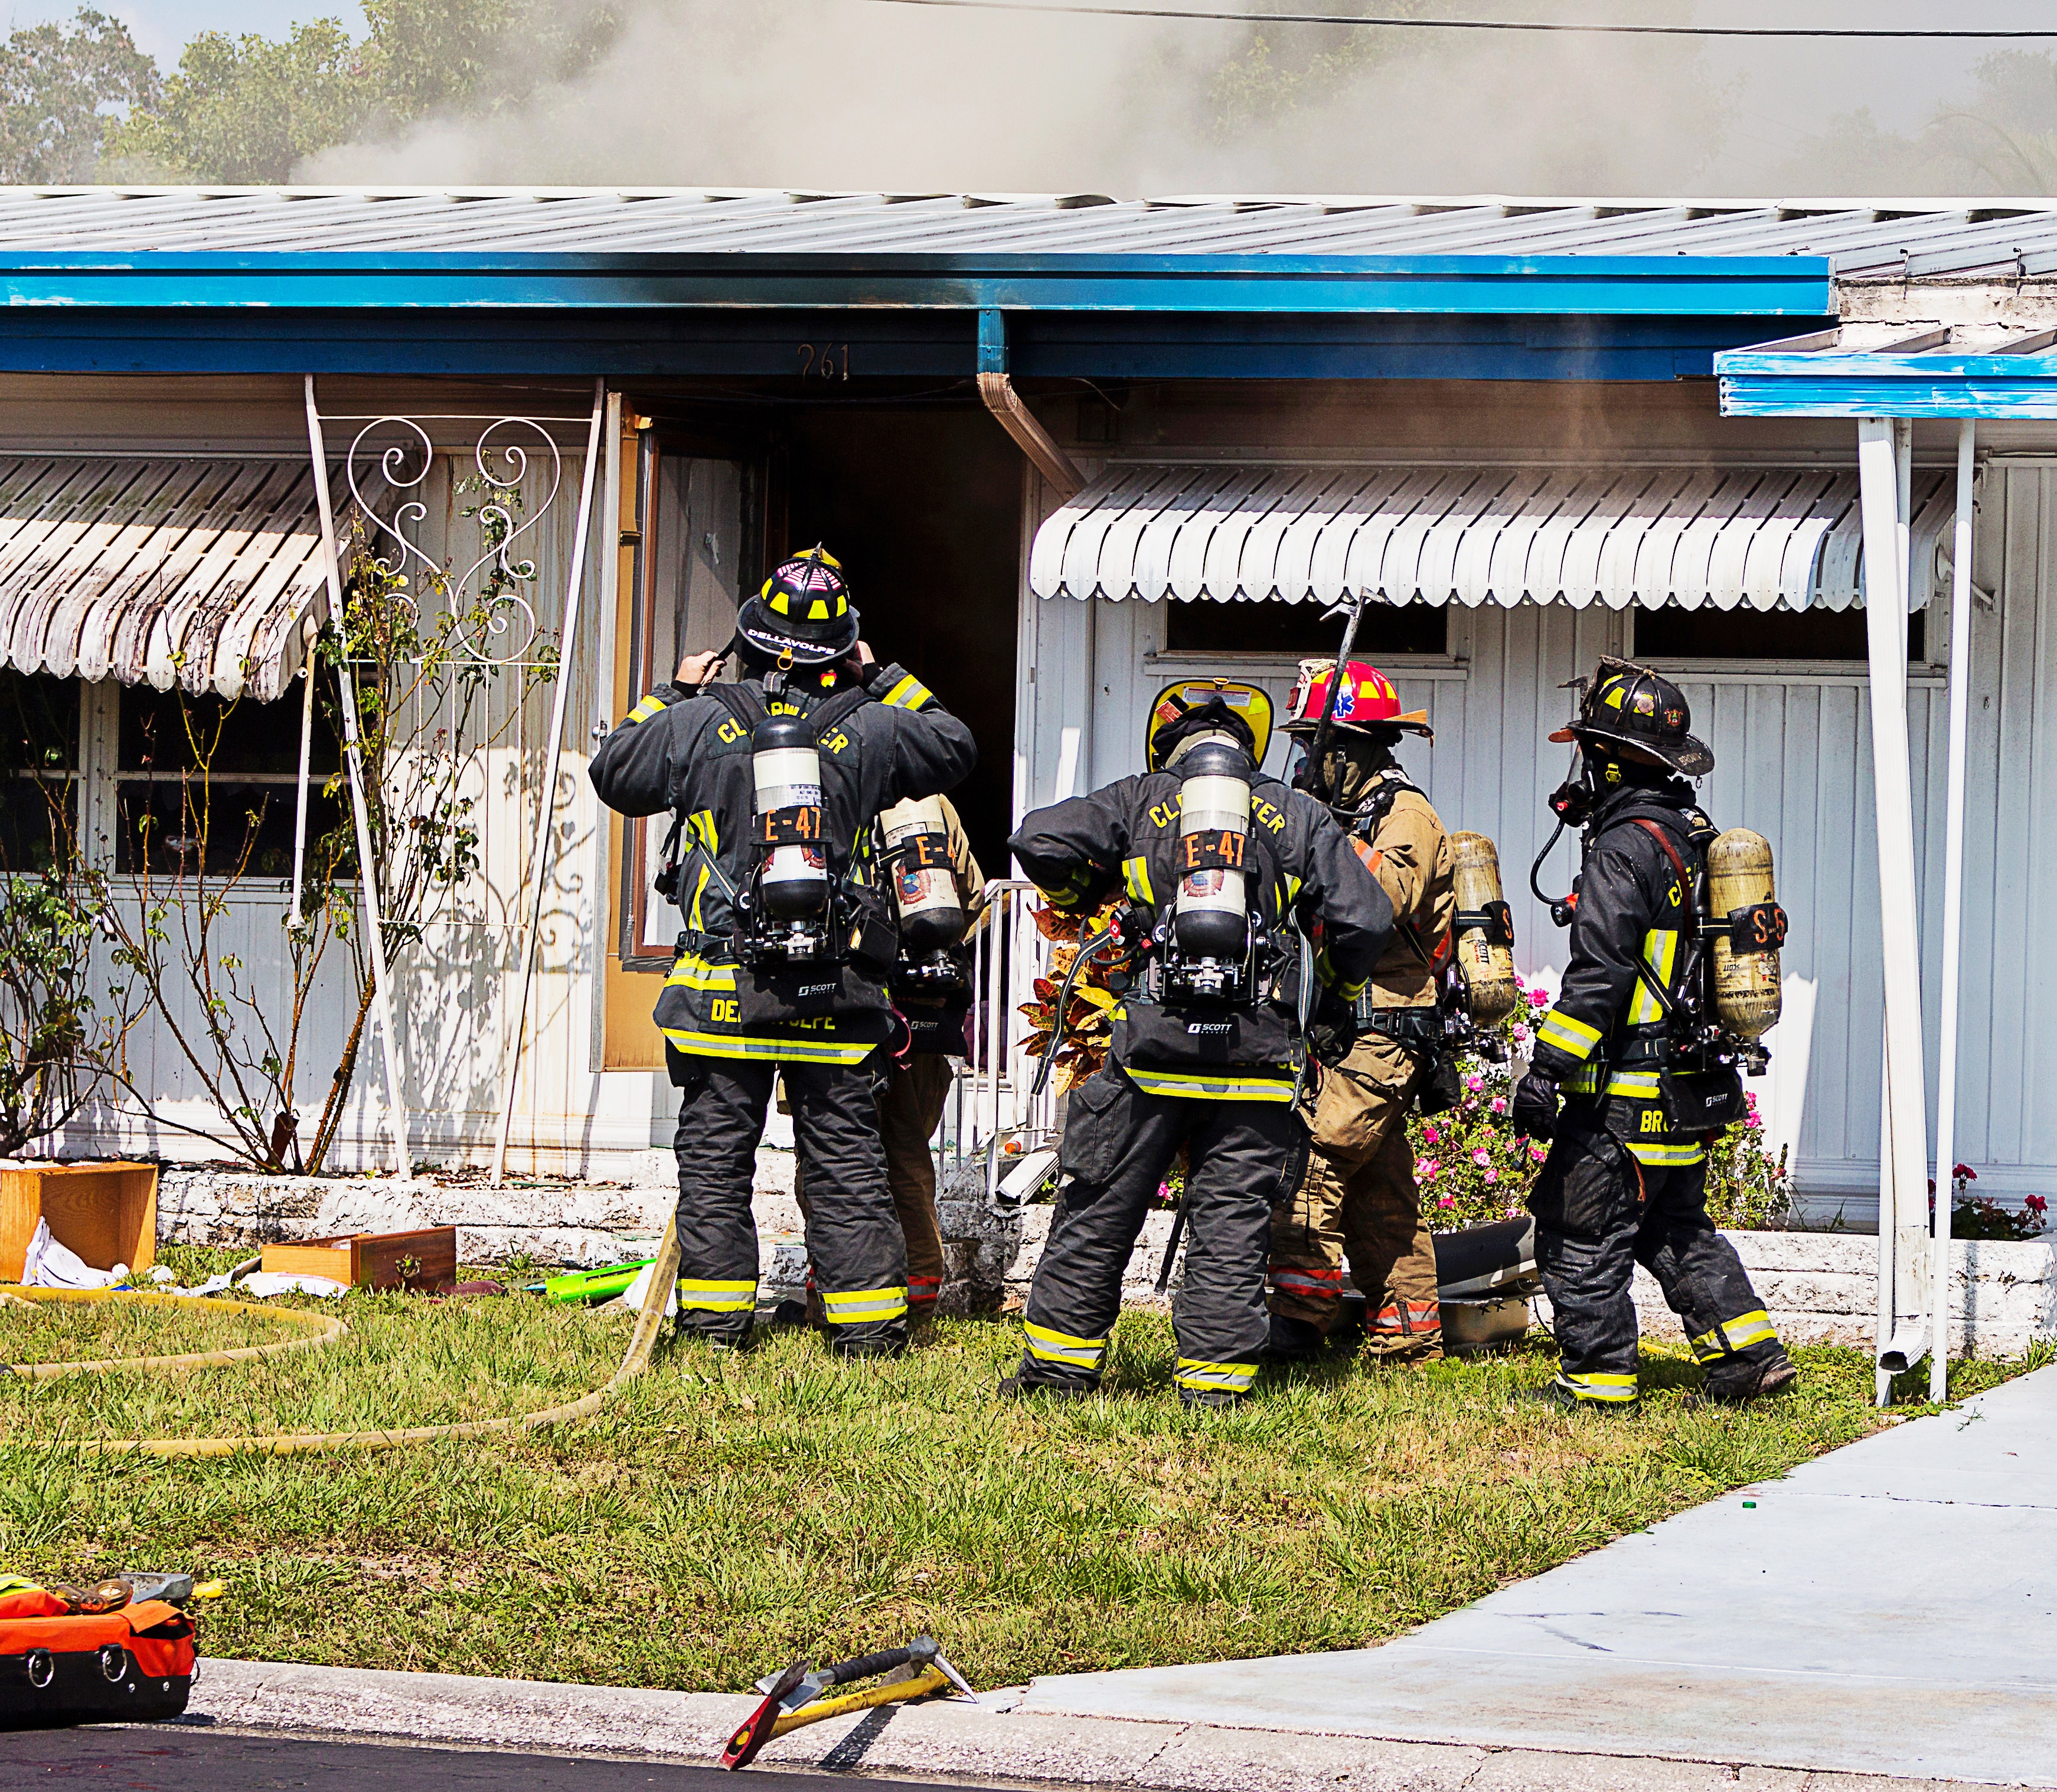
military, army, fire, emergency service, police, firefighter, military police